Saint Helena, Ascension and Tristan da Cunha

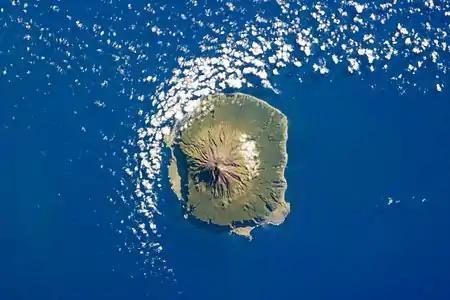
Tristan da Cunha on 6 February 2013, as seen from the International Space Station

The territories stretch across a huge distance of the South Atlantic Ocean with the northernmost island, Ascension, having a latitude of of the equator and the southernmost island, Gough Island, at . Between Saint Helena and Tristan da Cunha is the Tropic of Capricorn. The distance between the northern tip of Ascension Island and the southern tip of Gough Island is (an equivalent distance between London and the Dead Sea). The three territories lie in the Western Hemisphere and have the same time zone: Greenwich Mean Time. Daylight saving time is not observed.